Randall and Hopkirk (Deceased)

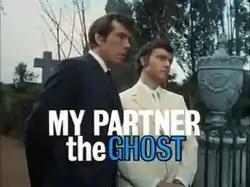
American titlecard

The 26 episodes were broadcast in the UK between 26 September 1969 and 31 July 1971; ATV delayed their initial transmission of the last five episodes after 21 episodes had been transmitted. In the United States it was syndicated from 1974 to 1983 under the title "My Partner the Ghost". The series has been shown in 2020 in the UK on the Sony Channel, and again in 2022 on the channel Great! TV. As of January 2023, all episodes are available on ITV's free-to-air on-demand service ITVX, and Britbox Britbox.